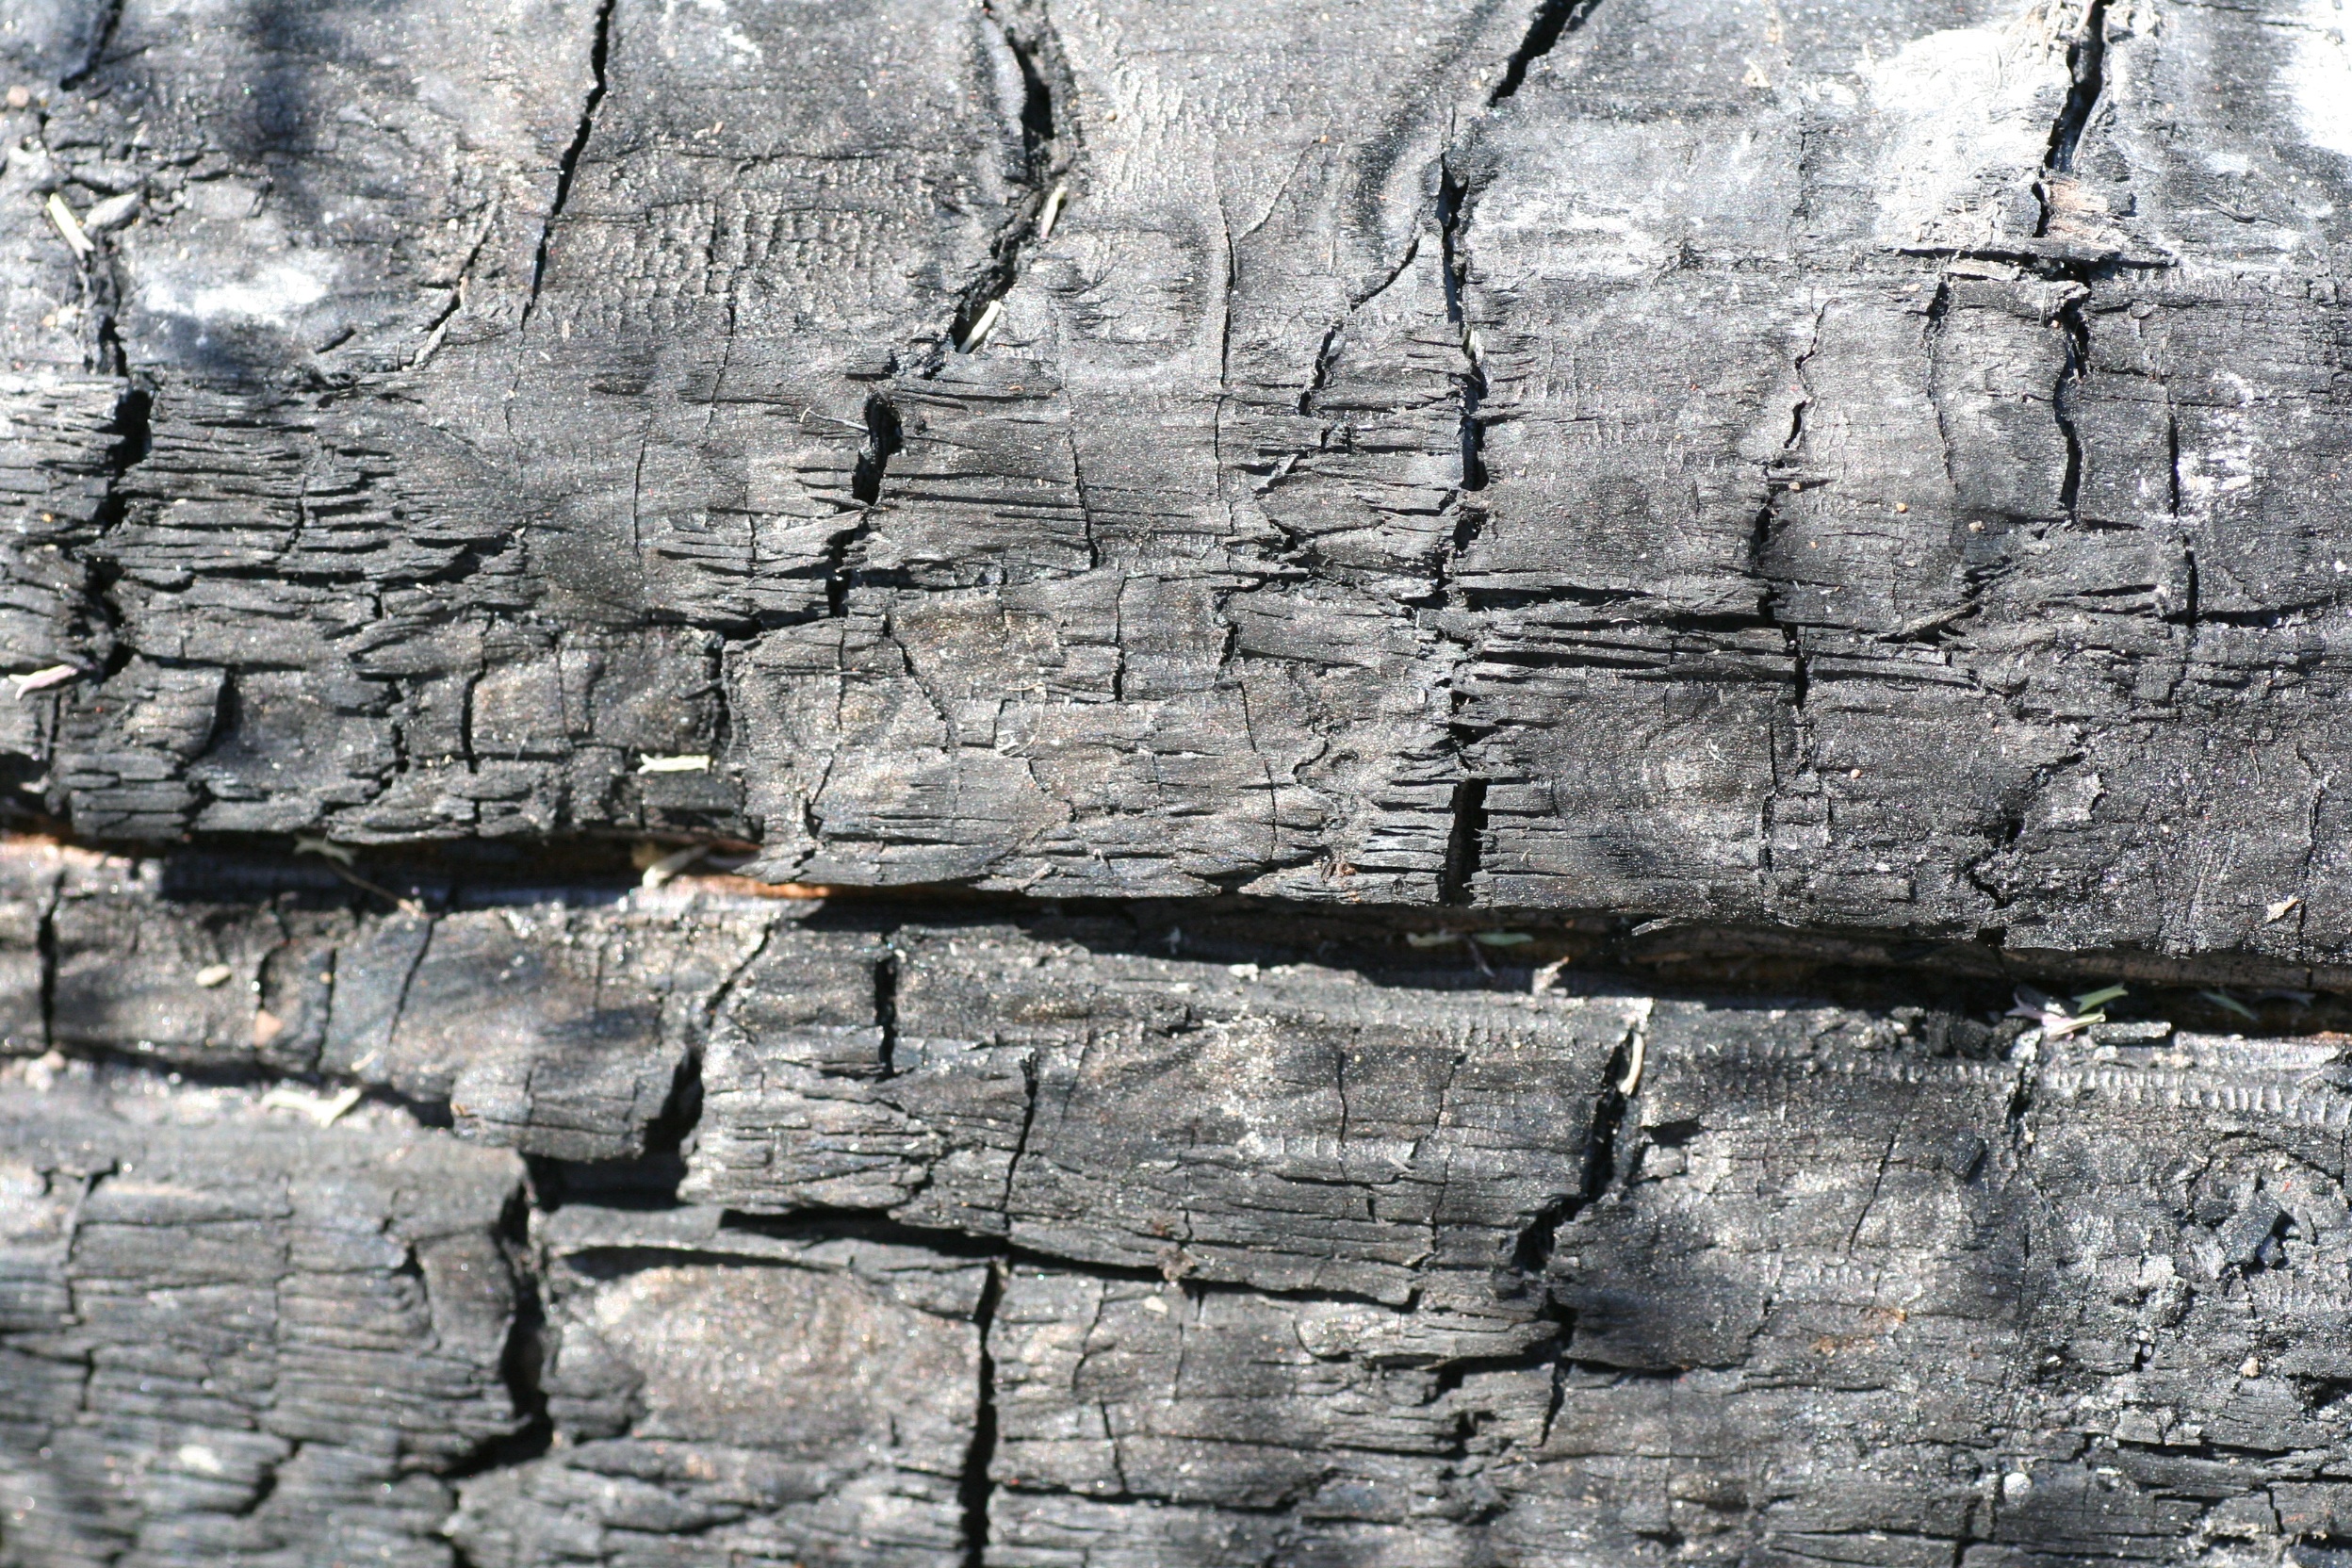
tree, rock, wood, texture, trunk, wall, stone wall, black, material, geology, ruins, charred, ancient history